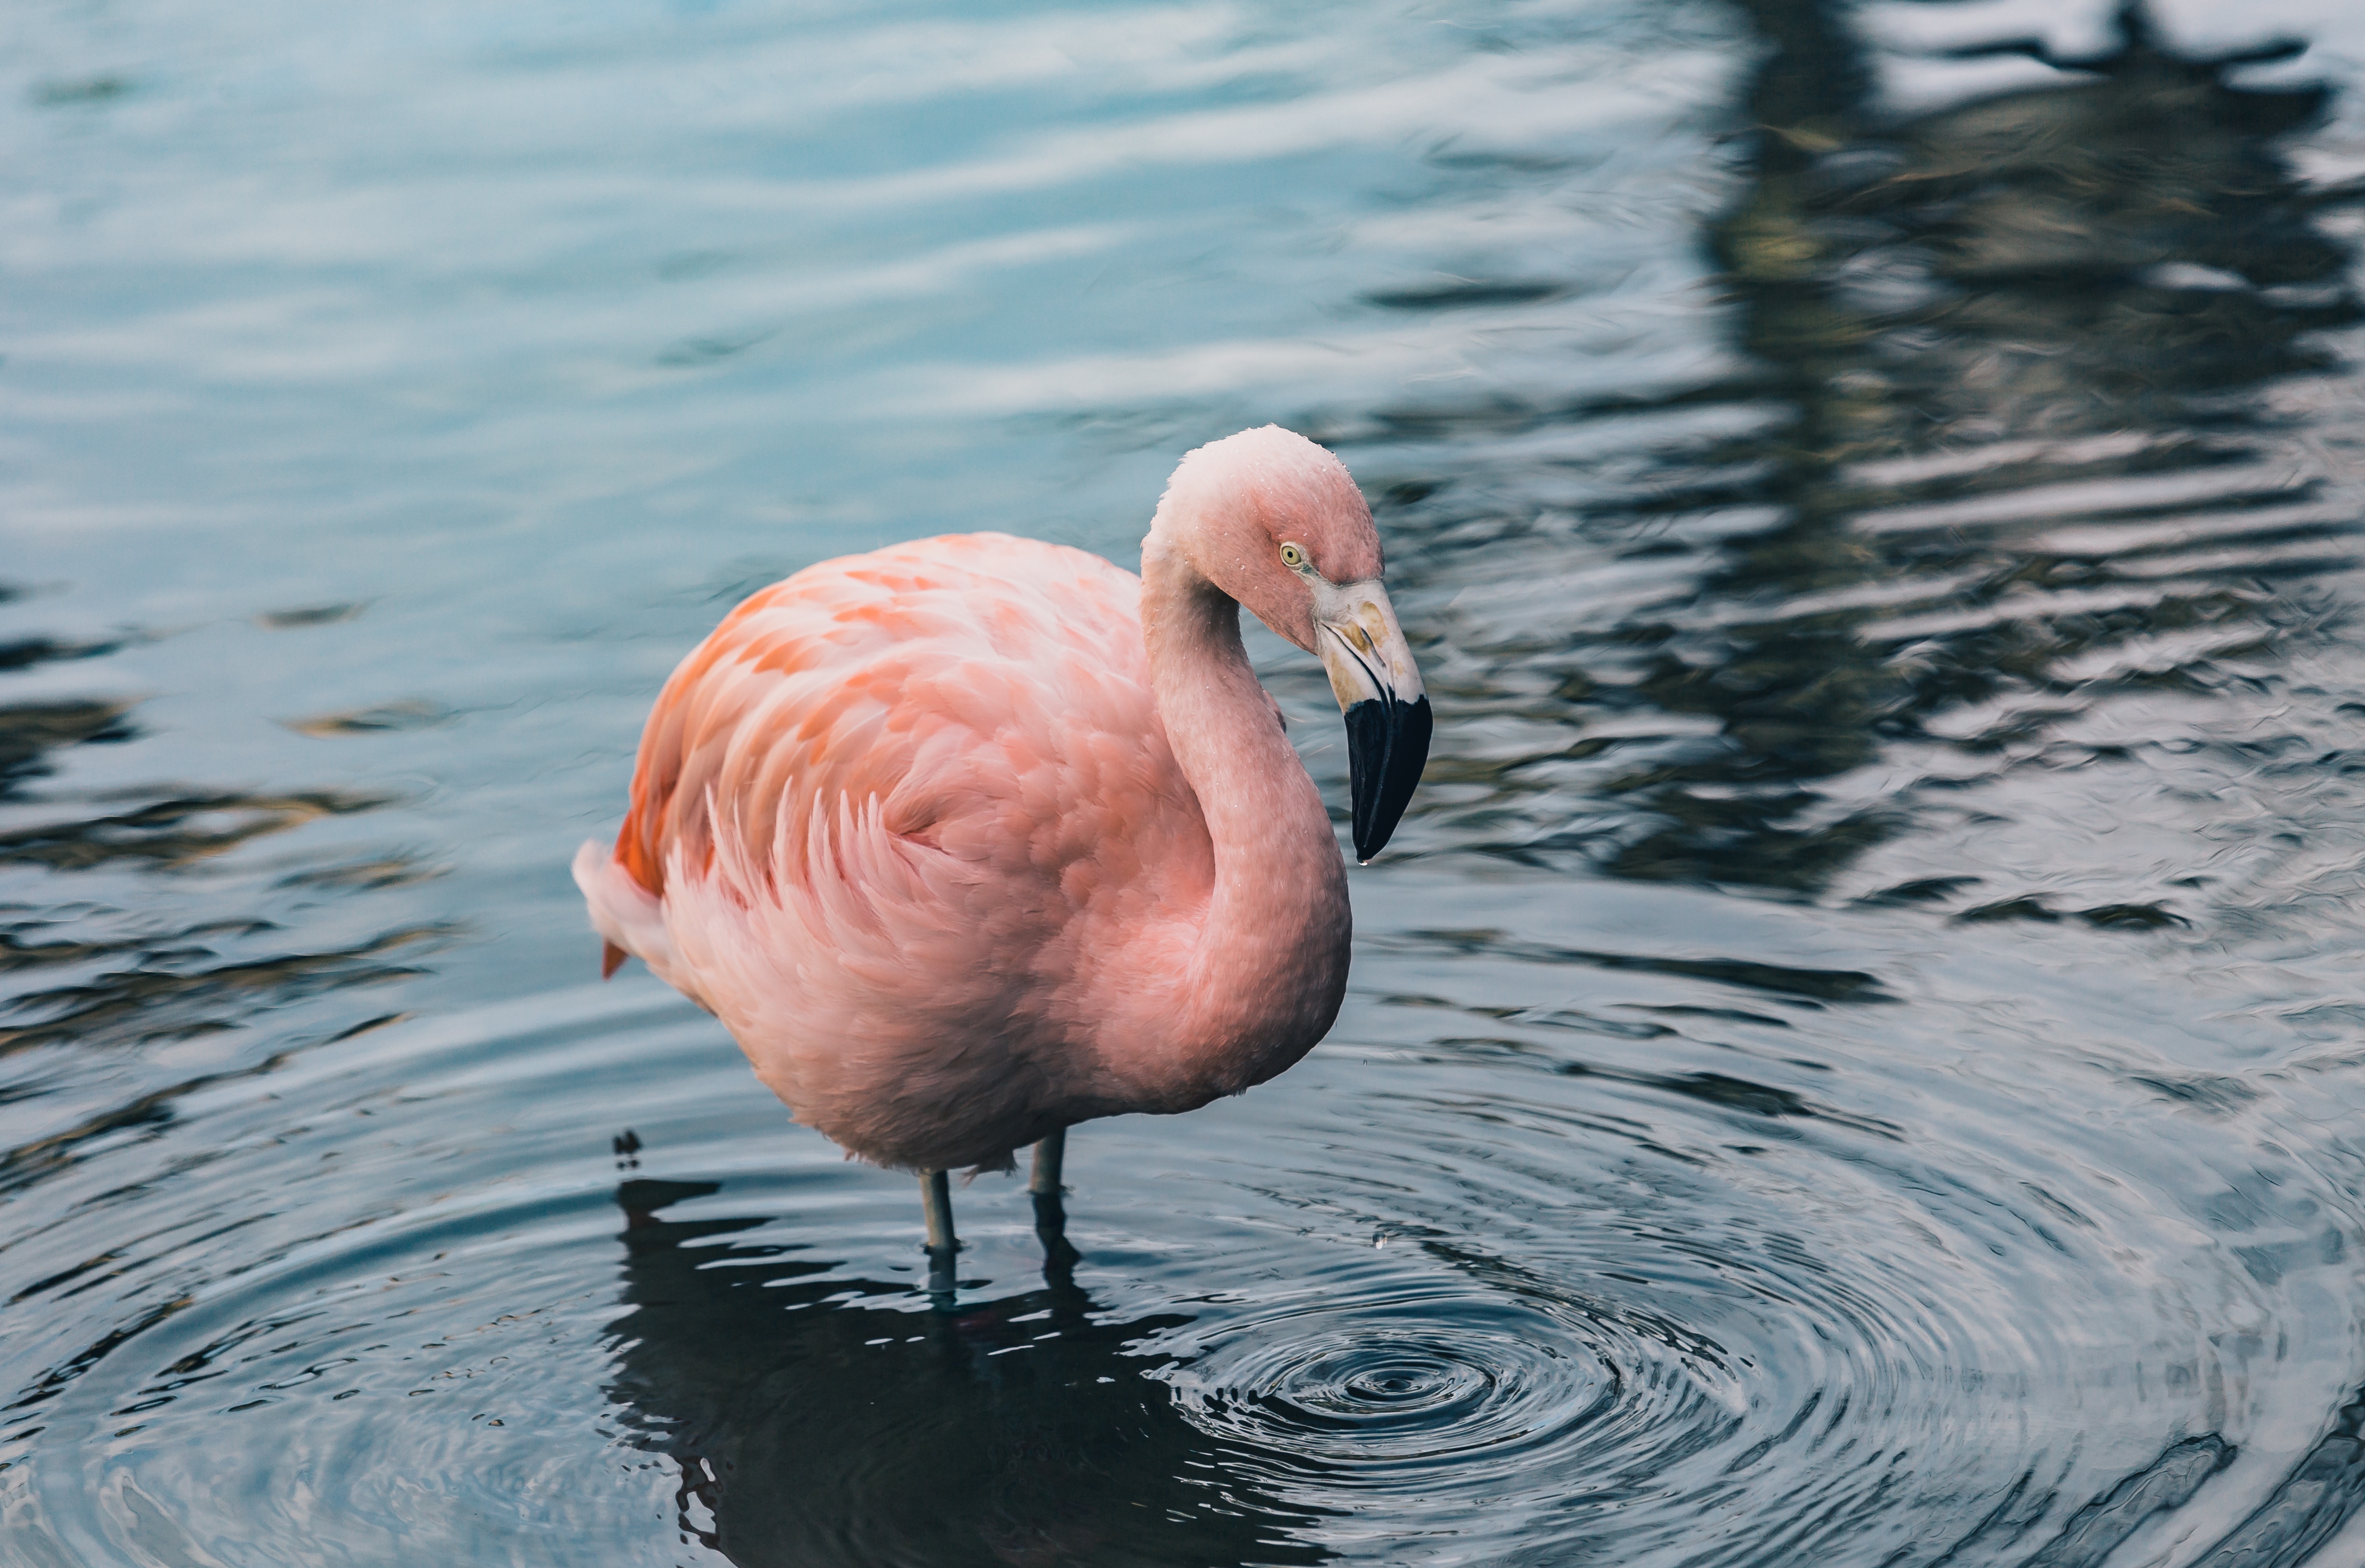
water, bird, wing, wildlife, beak, fauna, flamingo, vertebrate, water bird